Bianca Maria

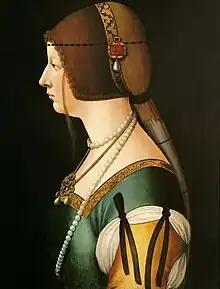
Bianca Maria Sforza was Holy Roman Empress from 1508 to 1510.

Bianca Maria is a feminine given name, a combination of the Italian name Bianca, which means "white" and is a cognate of the medieval name Blanche and of Maria, a Latin form of the Greek name Μαριαμ or Mariam or Maria, found in the New Testament. The combination name Bianca Maria was the name of early queens or noble women such as Bianca Maria Sforza and Bianca Maria Visconti. The name is still well-used in Italy and Romania, among other countries.